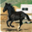
Label: horse